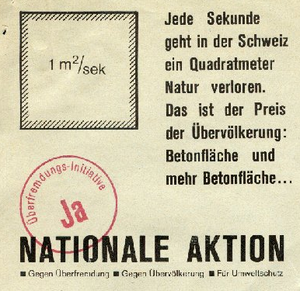
L'initiative populaire « contre l'emprise étrangère » est une initiative populaire fédérale suisse, rejetée par le peuple le 7 juin 1970.
L'initiative populaire fédérale est un droit civique suisse permettant, sur le plan fédéral, à 100 000 citoyens ayant le droit de vote, de proposer une modification totale ou partielle de la Constitution fédérale et de la soumettre à la votation populaire. Les citoyens à l'origine de l'initiative, rassemblés au sein d'un comité d'initiative, disposent de 18 mois pour récolter l'approbation de 100 000 citoyens. Pour ce faire, les 100 000 citoyens doivent apposer leur signature manuscrite sur une liste de signature mentionnant notamment le texte et le titre de l'initiative populaire. Si 100 000 signatures sont récoltées dans un délai de 18 mois, l'initiative populaire est soumise à la votation populaire. Dans le cas inverse, l'initiative est déclarée « non-aboutie » et la procédure est terminée. L'initiative populaire trouve son pendant dans tous les cantons suisses, la procédure, notamment le nombre de signatures requises et le délai pour les récolter, variant entre les cantons.